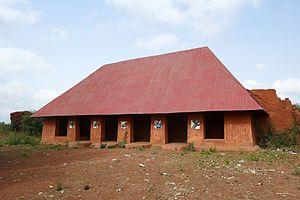
Abomey (Bénin)
Dossou Agadja, surnommé « le Conquérant », est traditionnellement le cinquième roi d'Abomey.